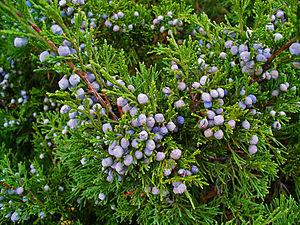
Le genévrier sabine, appelé aussi sabine ou sabinier, est un arbuste rampant appartenant au genre Juniperus et à la famille des Cupressaceae. Il est assez largement répandu dans les montagnes d'Asie, d'Europe et d'Afrique du Nord.